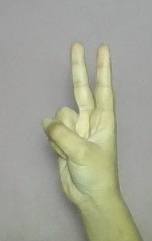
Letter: taa